Gary St. Clair

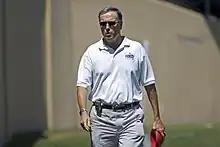
St. Clair in 2006.

Gary Martin St. Clair (born August 7, 1952) is an American retired soccer goalkeeper and coach. He played professionally in the North American Soccer League and was head coach at the high school, junior college, and college levels. From 1990 to 2013, St. Clair was head men's soccer coach at San Jose State University.